Grant Robertson

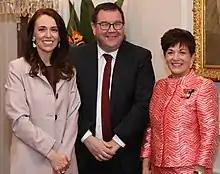
Robertson flanked by Prime Minister Ardern and Governor-General Dame Patsy Reddy in November 2020

During the 2020 New Zealand general election, Robertson retained Wellington Central by a margin of 18,878, defeating National's candidate Nicola Willis. Labour won a landslide victory during that election, winning 54.3% of the party vote.